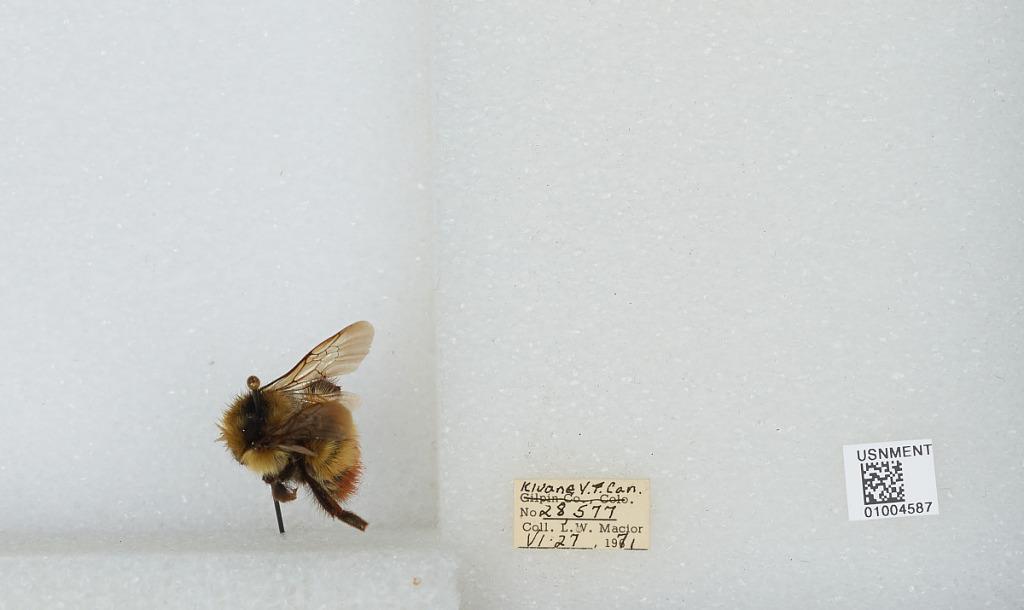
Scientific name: Bombus (Pyrobombus) flavifrons Cresson
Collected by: L. Macior
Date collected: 1971-6-27
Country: Canada
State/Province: Yukon Territory
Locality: Kluane
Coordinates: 60.75, -139.5